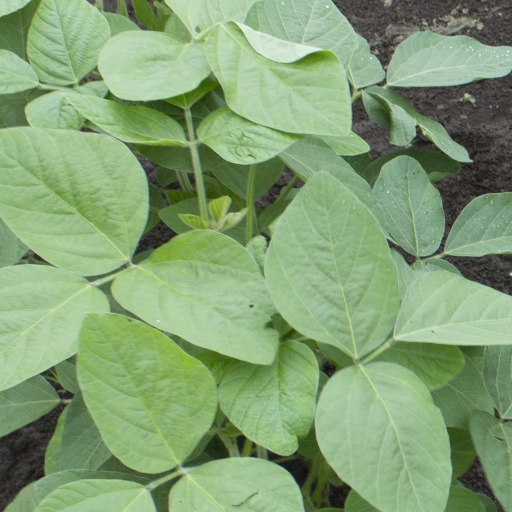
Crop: soybean